Château de Montbron (Landes)

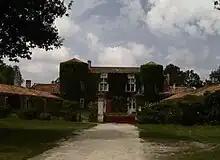
Château de Montbron

Château de Montbron (Landes) is a château in the commune of Biscarrosse, in Landes, Nouvelle-Aquitaine, France. It dates to the 16th century.